Benjamin Bates IV

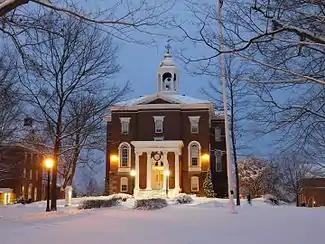
Benjamin Bates' donations to the foundation of the Maine State Seminary led the founder of the college to rename the college in his honor in 1864.

In 1852, he personally pledged another $6,000 to the school. In 1853, Oren Burbank Cheney appointed him as a Trustee of the College and in 1854 became Chairman of the Board of Trustees of the college for his considerable donations. He went onto donate $25,000 for the foundation of an agriculture department and moved a subscription of $75,000 for campus expansion. On February 21, 1873, he donated $100,000 on the condition that the amount was met by third-party donors within five years. He placed conditions on his donations but realized the donations regardless of the conditions being met. The college remained a source of worry for Bates as much of the subscriptions to the college remained unfilled, and donors were giving half of their donations and not fulfilling the other half, which left the endowment of the college in a speculative state. Bates served as the treasurer for the college in the early days and condemned the business strategy that Cheney developed when he interacted with potential donors. Bates advocated for a more aggressive procedure for funding.